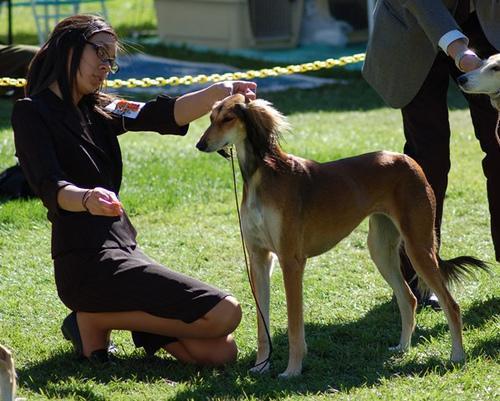
Saluki